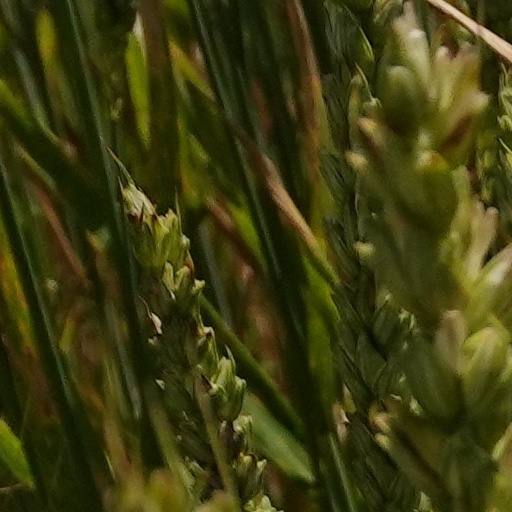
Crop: wheat